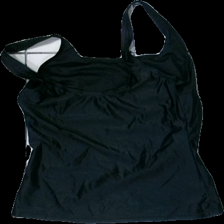
View: front
Type: Tank top
Category: Ladies
Brand: Missing
Colors: Black
Material: 100% nylon
Cut: Regular, C-collar
Season: All
Price range: 50-100
Recommended usage: Reuse